Arkansas Highway 309

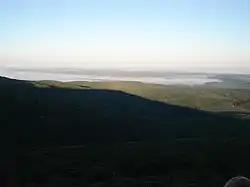
View facing northeast from atop Mount Magazine.

A second, longer routing of Highway 309 begins in Havana at Highway 10. The route begins north through the Ozark National Forest. The route runs near the Cove Creek Bridge, Burnett Springs, and the Cove Lake Bathhouse and Cove Lake Spillway Dam-Bridge near Cove Lake. The highway also passes over the Cove Creek Tributary Bridge prior to exiting the forest northbound to Paris.